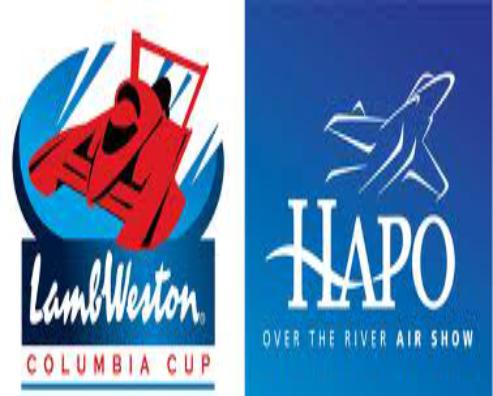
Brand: Lamb Weston
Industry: Food